Unimolecular rectifier

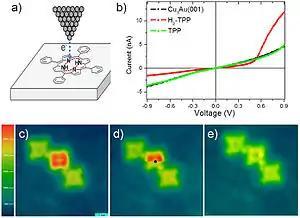
Hydrogen can be removed from individual HTPP molecules by applying excess voltage to the tip of a scanning tunneling microscope (STAM, a); this removal alters the current-voltage (I-V) curves of TPP molecules, measured using the same STM tip, from diode-like (red curve in b) to resistor-like (green curve). Image (c) shows a row of TPP, HTPP and TPP molecules. While scanning image (d), excess voltage was applied to HTPP at the black dot, which instantly removed hydrogen, as shown in the bottom part of (d) and in the re-scan image (e).

A unimolecular rectifier is a single organic molecule which functions as a rectifier (one-way conductor) of electric current. The idea was first proposed in 1974 by Arieh (later Ari) Aviram, then at IBM, and Mark Ratner, then at New York University. Their publication was the first serious and concrete theoretical proposal in the new field of molecular electronics (UE).